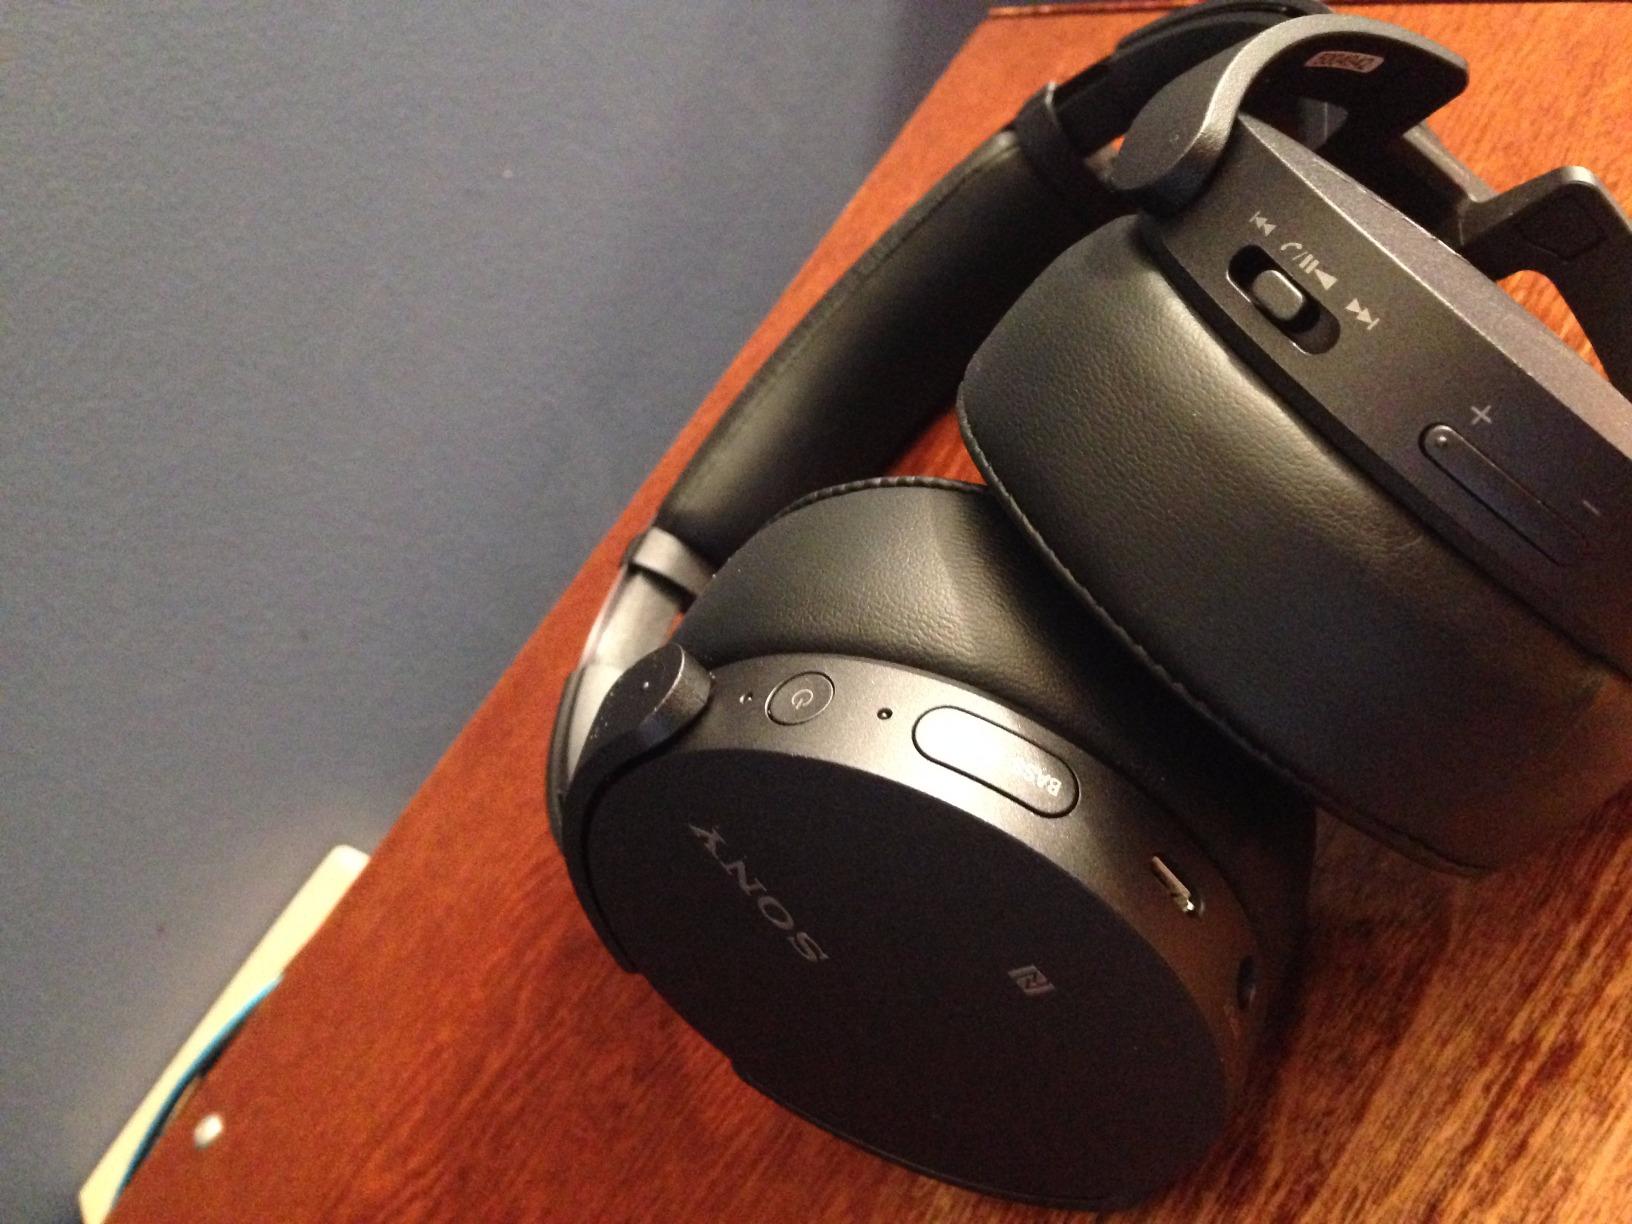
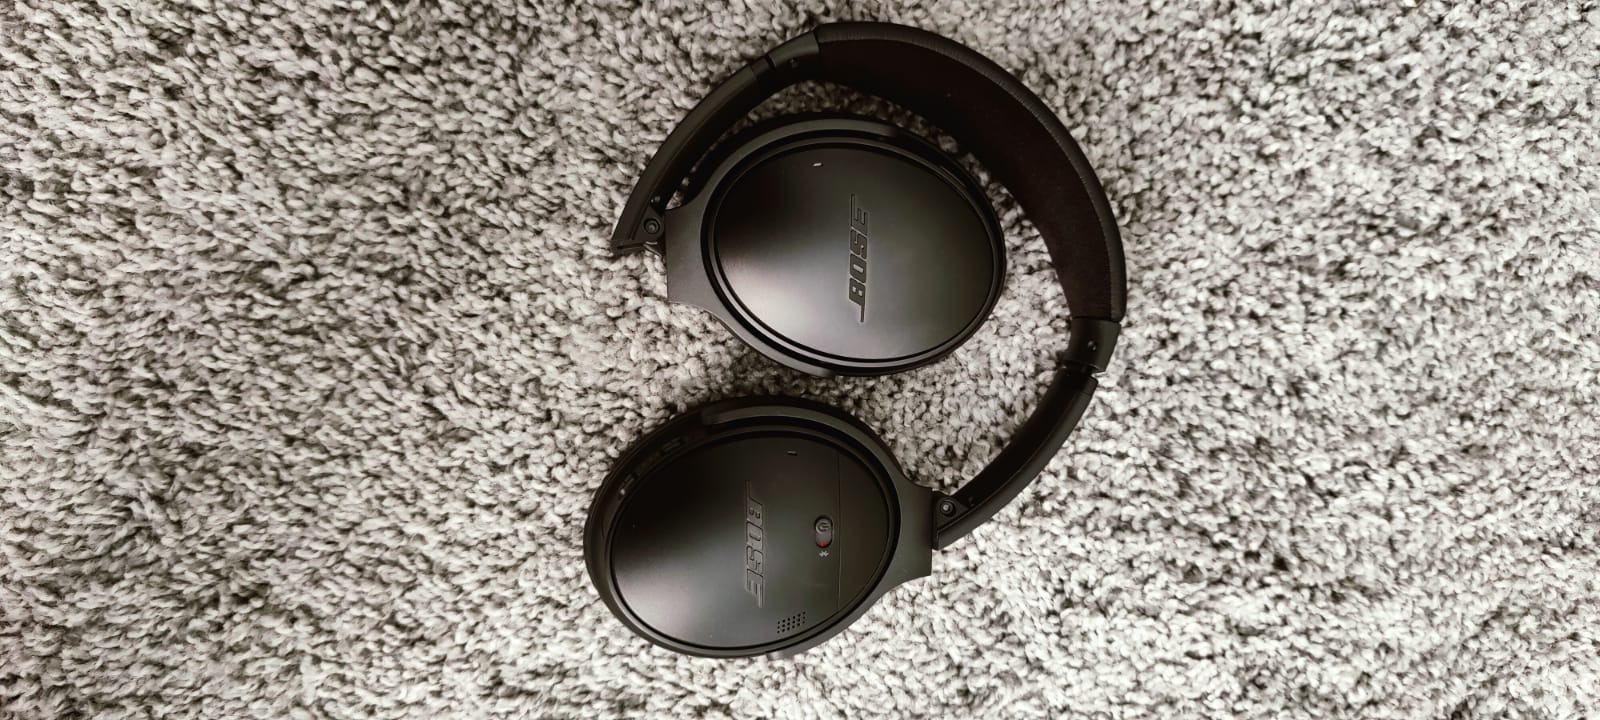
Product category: headphones
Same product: no